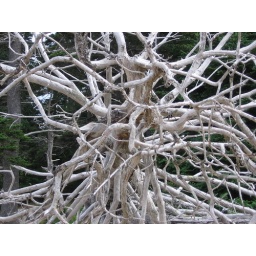
This is an upturned tree stump with driftwoodish roots.  We found this by the ocean at Acadia National Park.